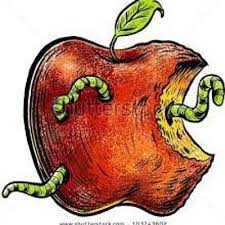
Waste category: biological